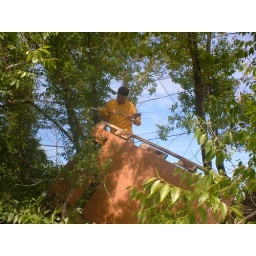
We dismantled a tree house in Jonathan's back yard